Boughton railway station

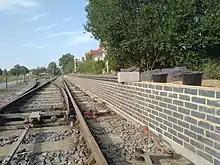
Station platform under construction in August 2019

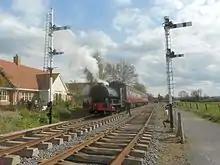
Peckett steam locomotive at the site of Boughton station in May 2012

Boughton railway station is the current terminus of the Northampton & Lamport Railway, which is built on the former Northampton to Market Harborough line. It is situated at the southern end of line adjacent to the former Boughton level crossing on the A5199. It is likely that Boughton will be the terminus of the railway for some time as the former level crossing is now occupied by a roundabout. It opened to passengers on Saturday 30 March 2024 after extensive construction work to create the platform and restoration of the signal box.